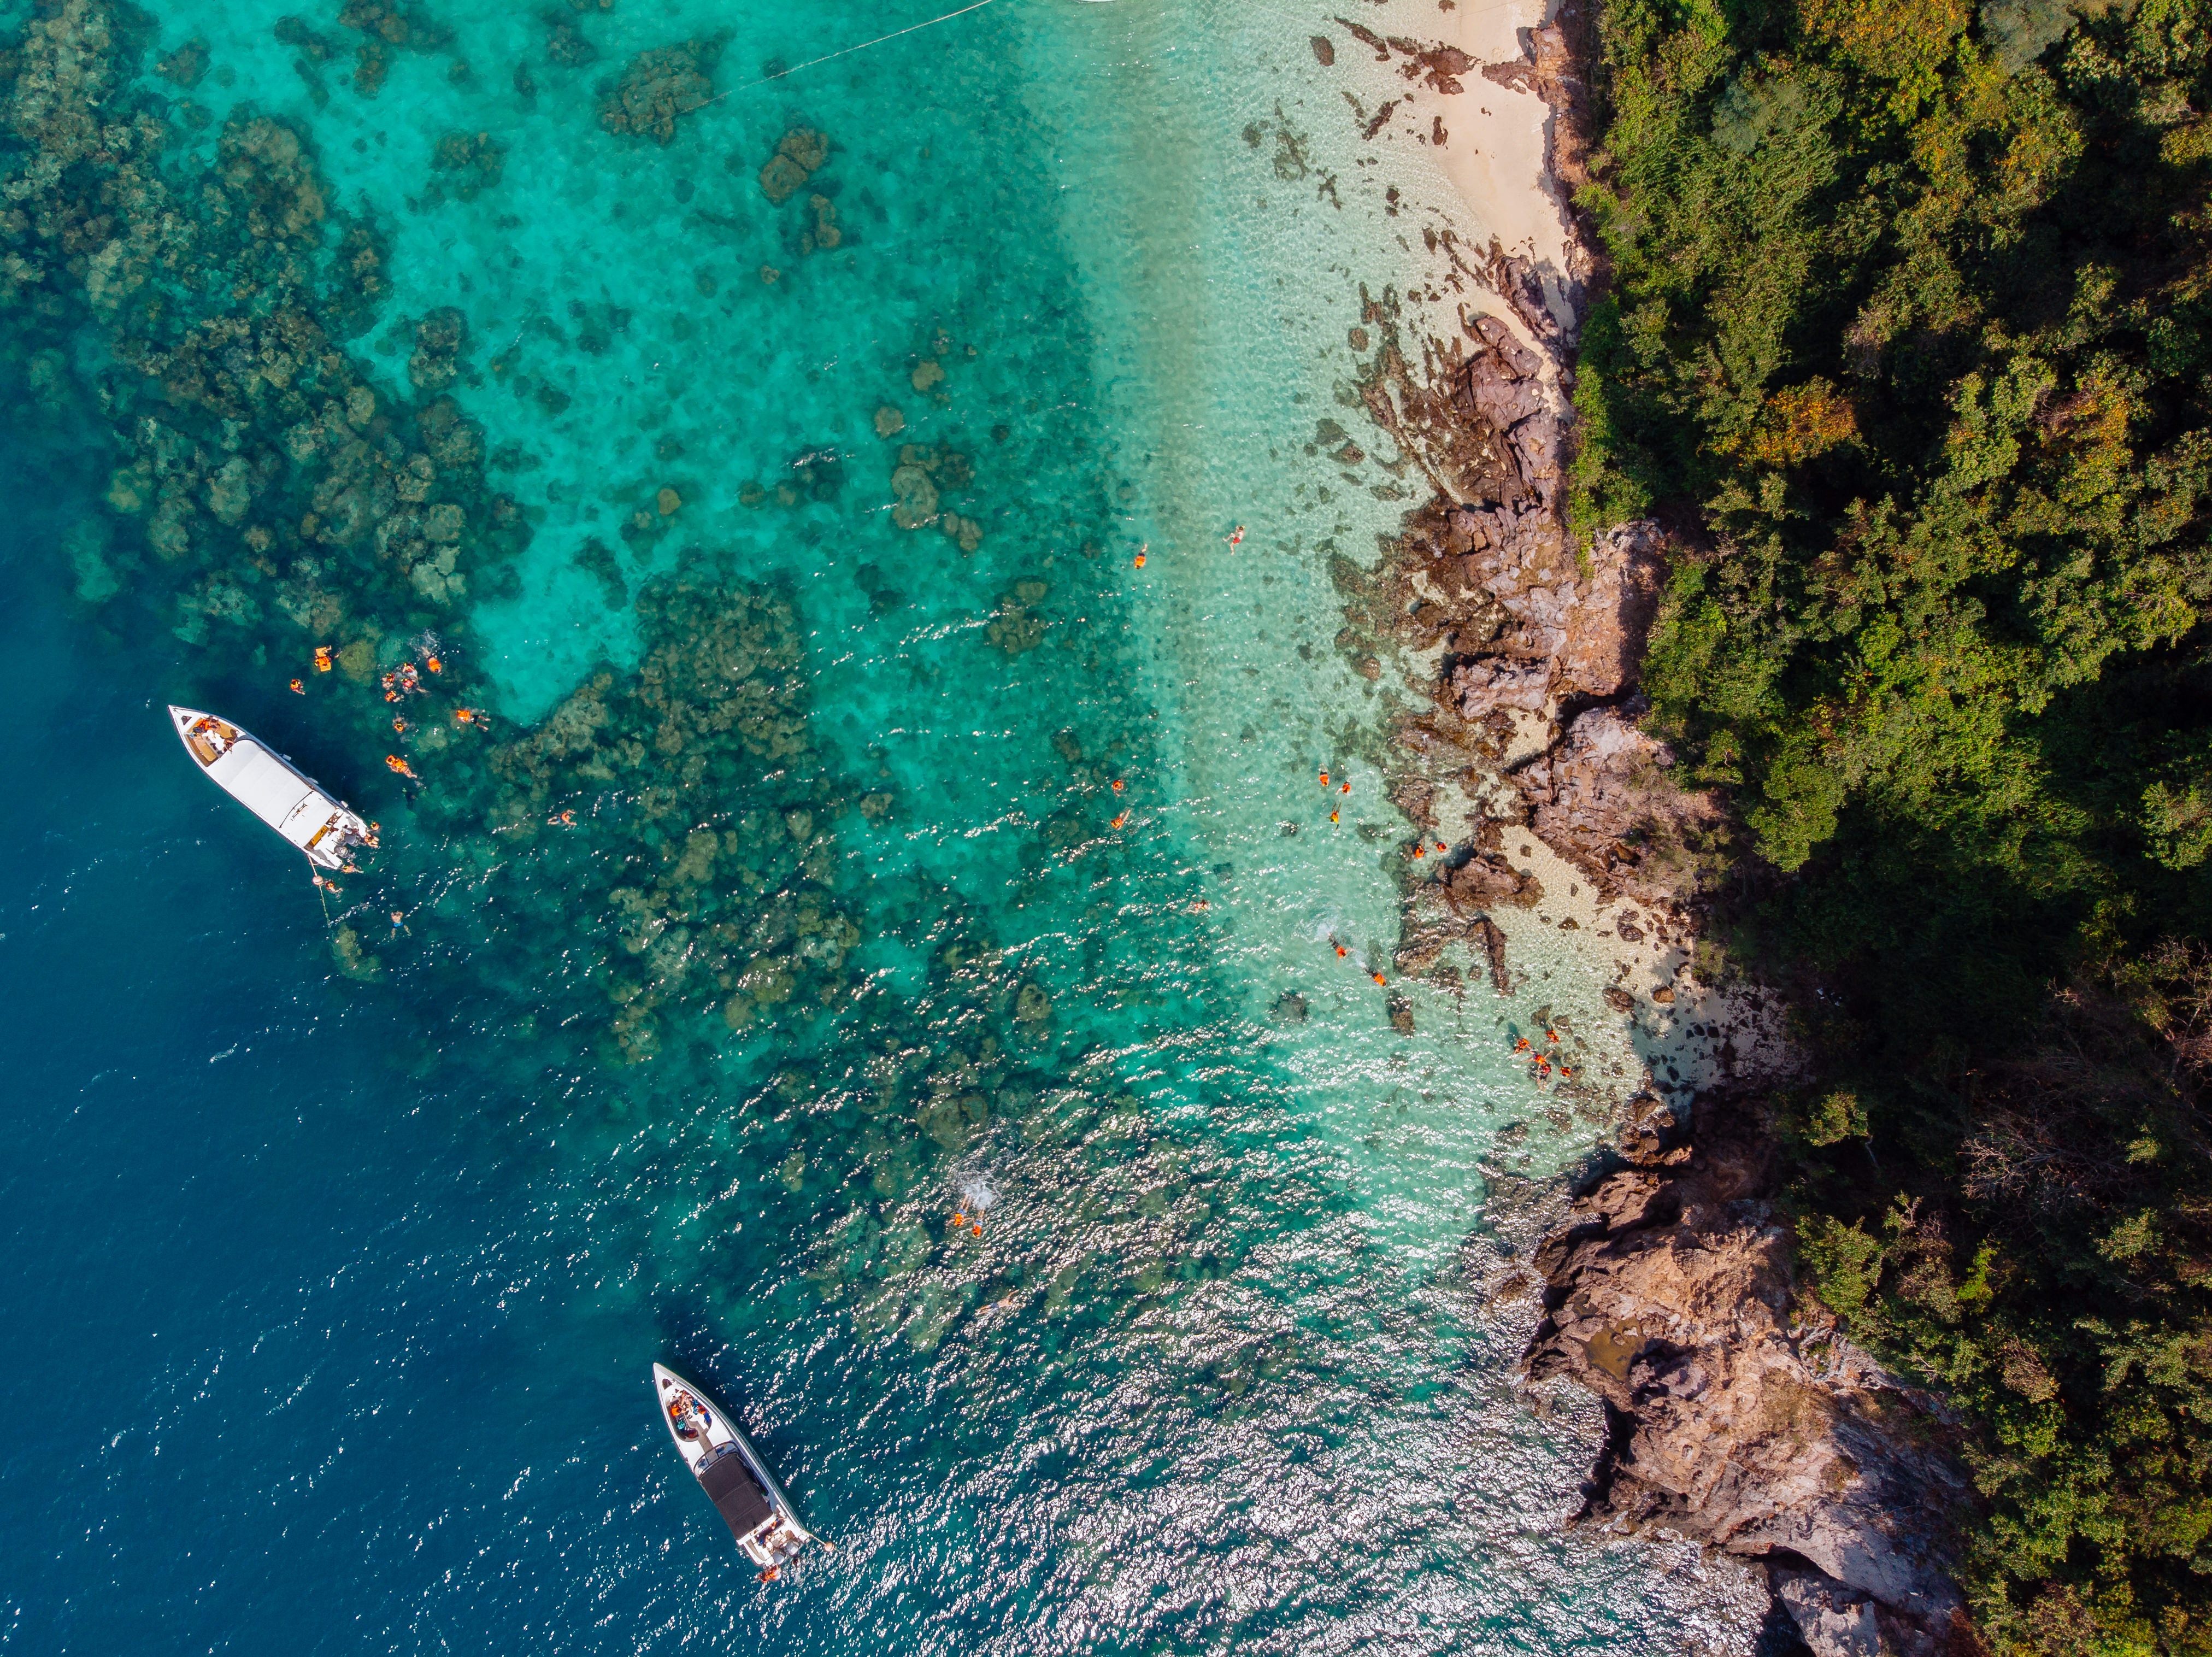
blue, water, turquoise, azure, sea, coast, coastal and oceanic landforms, bay, aerial photography, ocean, cliff, vacation, world, terrain, tourism